Leva Bates

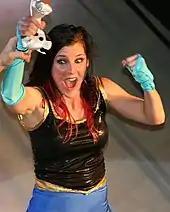
Bates in 2014, wearing "Frozen"-inspired attire

Bates debuted in Shine Wrestling at their first event in July 2012. Initially a singles competitor, she faced Mercedes Martinez, Portia Perez, and Jessicka Havok, before having a series of matches with Kimberly, with the pair trading wins. This prompted at a Last Woman Standing match at "Shine 7", which Bates won. After being attacked post-match by Kimberly, they faced off again at "Shine 8" in a Fans Bring the Weapons I Quit match, which Kimberly won by referee stoppage. The feud ended at "Shine 9", when Bates won an "Arkham Asylum" steel cage match. Bates then competed in the tournament to determine the inaugural Shine Champion; she defeated Taylor Made before losing to Mia Yim. This was followed by a feud with Nevaeh, which culminated in a hardcore match at "Shine 15" won by Bates.